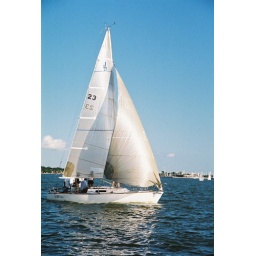
Clear Lake, Texas Wednesday sail boat races in 2006